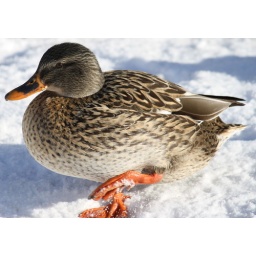
female Mallard walking in snow